Francis Frederick Reh

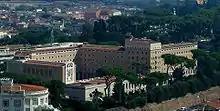
Pontifical North American College,Rome, Italy

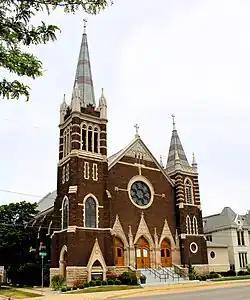
Cathedral of Mary of the Assumption, Saginaw, Michigan

One of two children, Francis Reh was born on January 9, 1911, in the Bronx, New York, to Gustave and Elizabeth (née Hartnagel) Reh. His father worked as a truant officer for the New York City Board of Education.